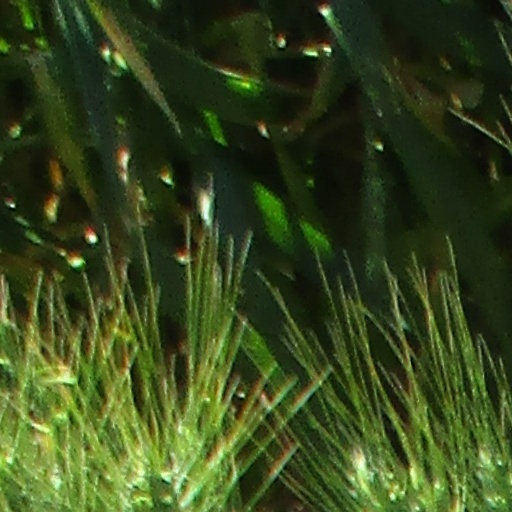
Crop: wheat